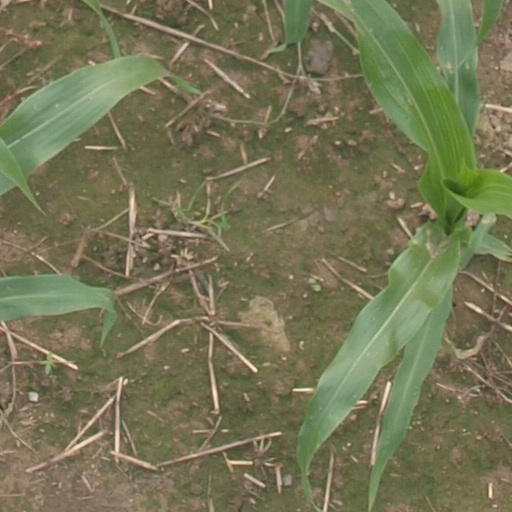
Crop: maize; corn